David I and the Scottish Church

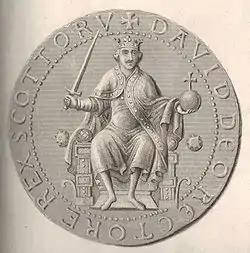
Steel engraving and enhancement of the obverse side of the Great Seal of David I, portraying David in the "European" fashion the other worldly maintainer of peace and defender of justice.

Historical treatment of David I and the Scottish church usually emphasises King David I of Scotland's pioneering role as the instrument of diocesan reorganisation and Norman penetration, beginning with the bishopric of Glasgow while David was Prince of the Cumbrians, and continuing further north after David acceded to the throne of Scotland. As well as this and his monastic patronage, focus too is usually given to his role as the defender of the Scottish church's independence from claims of overlordship by the Archbishop of York and the Archbishop of Canterbury.